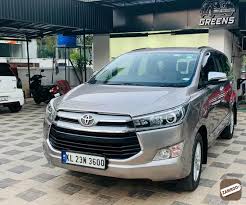
Label: noambulance